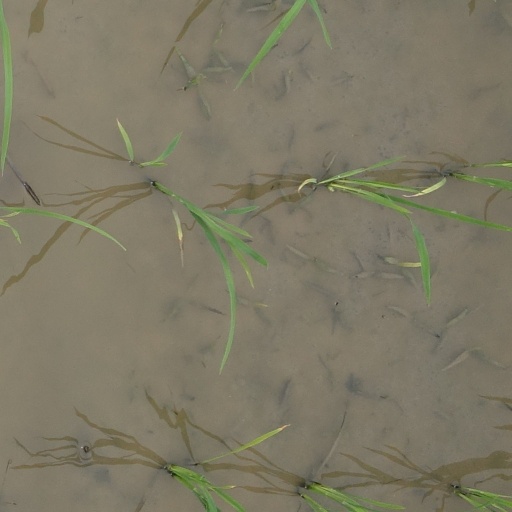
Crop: rice